Ben Kingsley

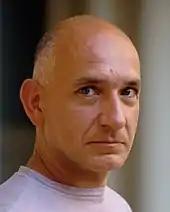
Kingsley at the Venice Film Festival (1990)

In 1991, Kingsley was nominated for an Academy Award for Best Supporting Actor for his portrayal of the organised crime figure Meyer Lansky in "Bugsy". Shortly thereafter, he played the supporting character of Cosmo in the thriller film "Sneakers" (1992), Vice-President Gary Nance in "Dave" (1993) and the chess teacher Bruce Pandolfini in "Searching for Bobby Fischer" (1993).